Richard's Poor Almanac

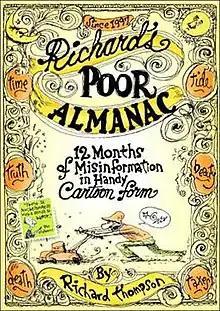
Book cover for a collected edition

Richard's Poor Almanac is a cartoon series by Richard Thompson which appeared weekly (usually on Saturdays) in "The Washington Post" Style section. It ran from 1997 to 2016.